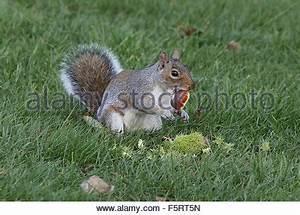
squirrel